Michael Faraday

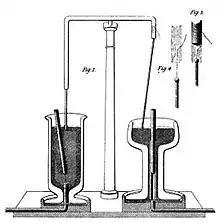
Electromagnetic rotation experiment of Faraday, 1821, the first demonstration of the conversion of electrical energy into motion

Having provided a number of various service projects for the British government, when asked by the government to advise on the production of chemical weapons for use in the Crimean War (1853–1856), Faraday refused to participate, citing ethical reasons. He also refused offers to publish his lectures, believing that they would lose impact if not accompanied by the live experiments. His reply to an offer from a publisher in a letter ends with: "I have always loved science more than money & because my occupation is almost entirely personal I cannot afford to get rich."